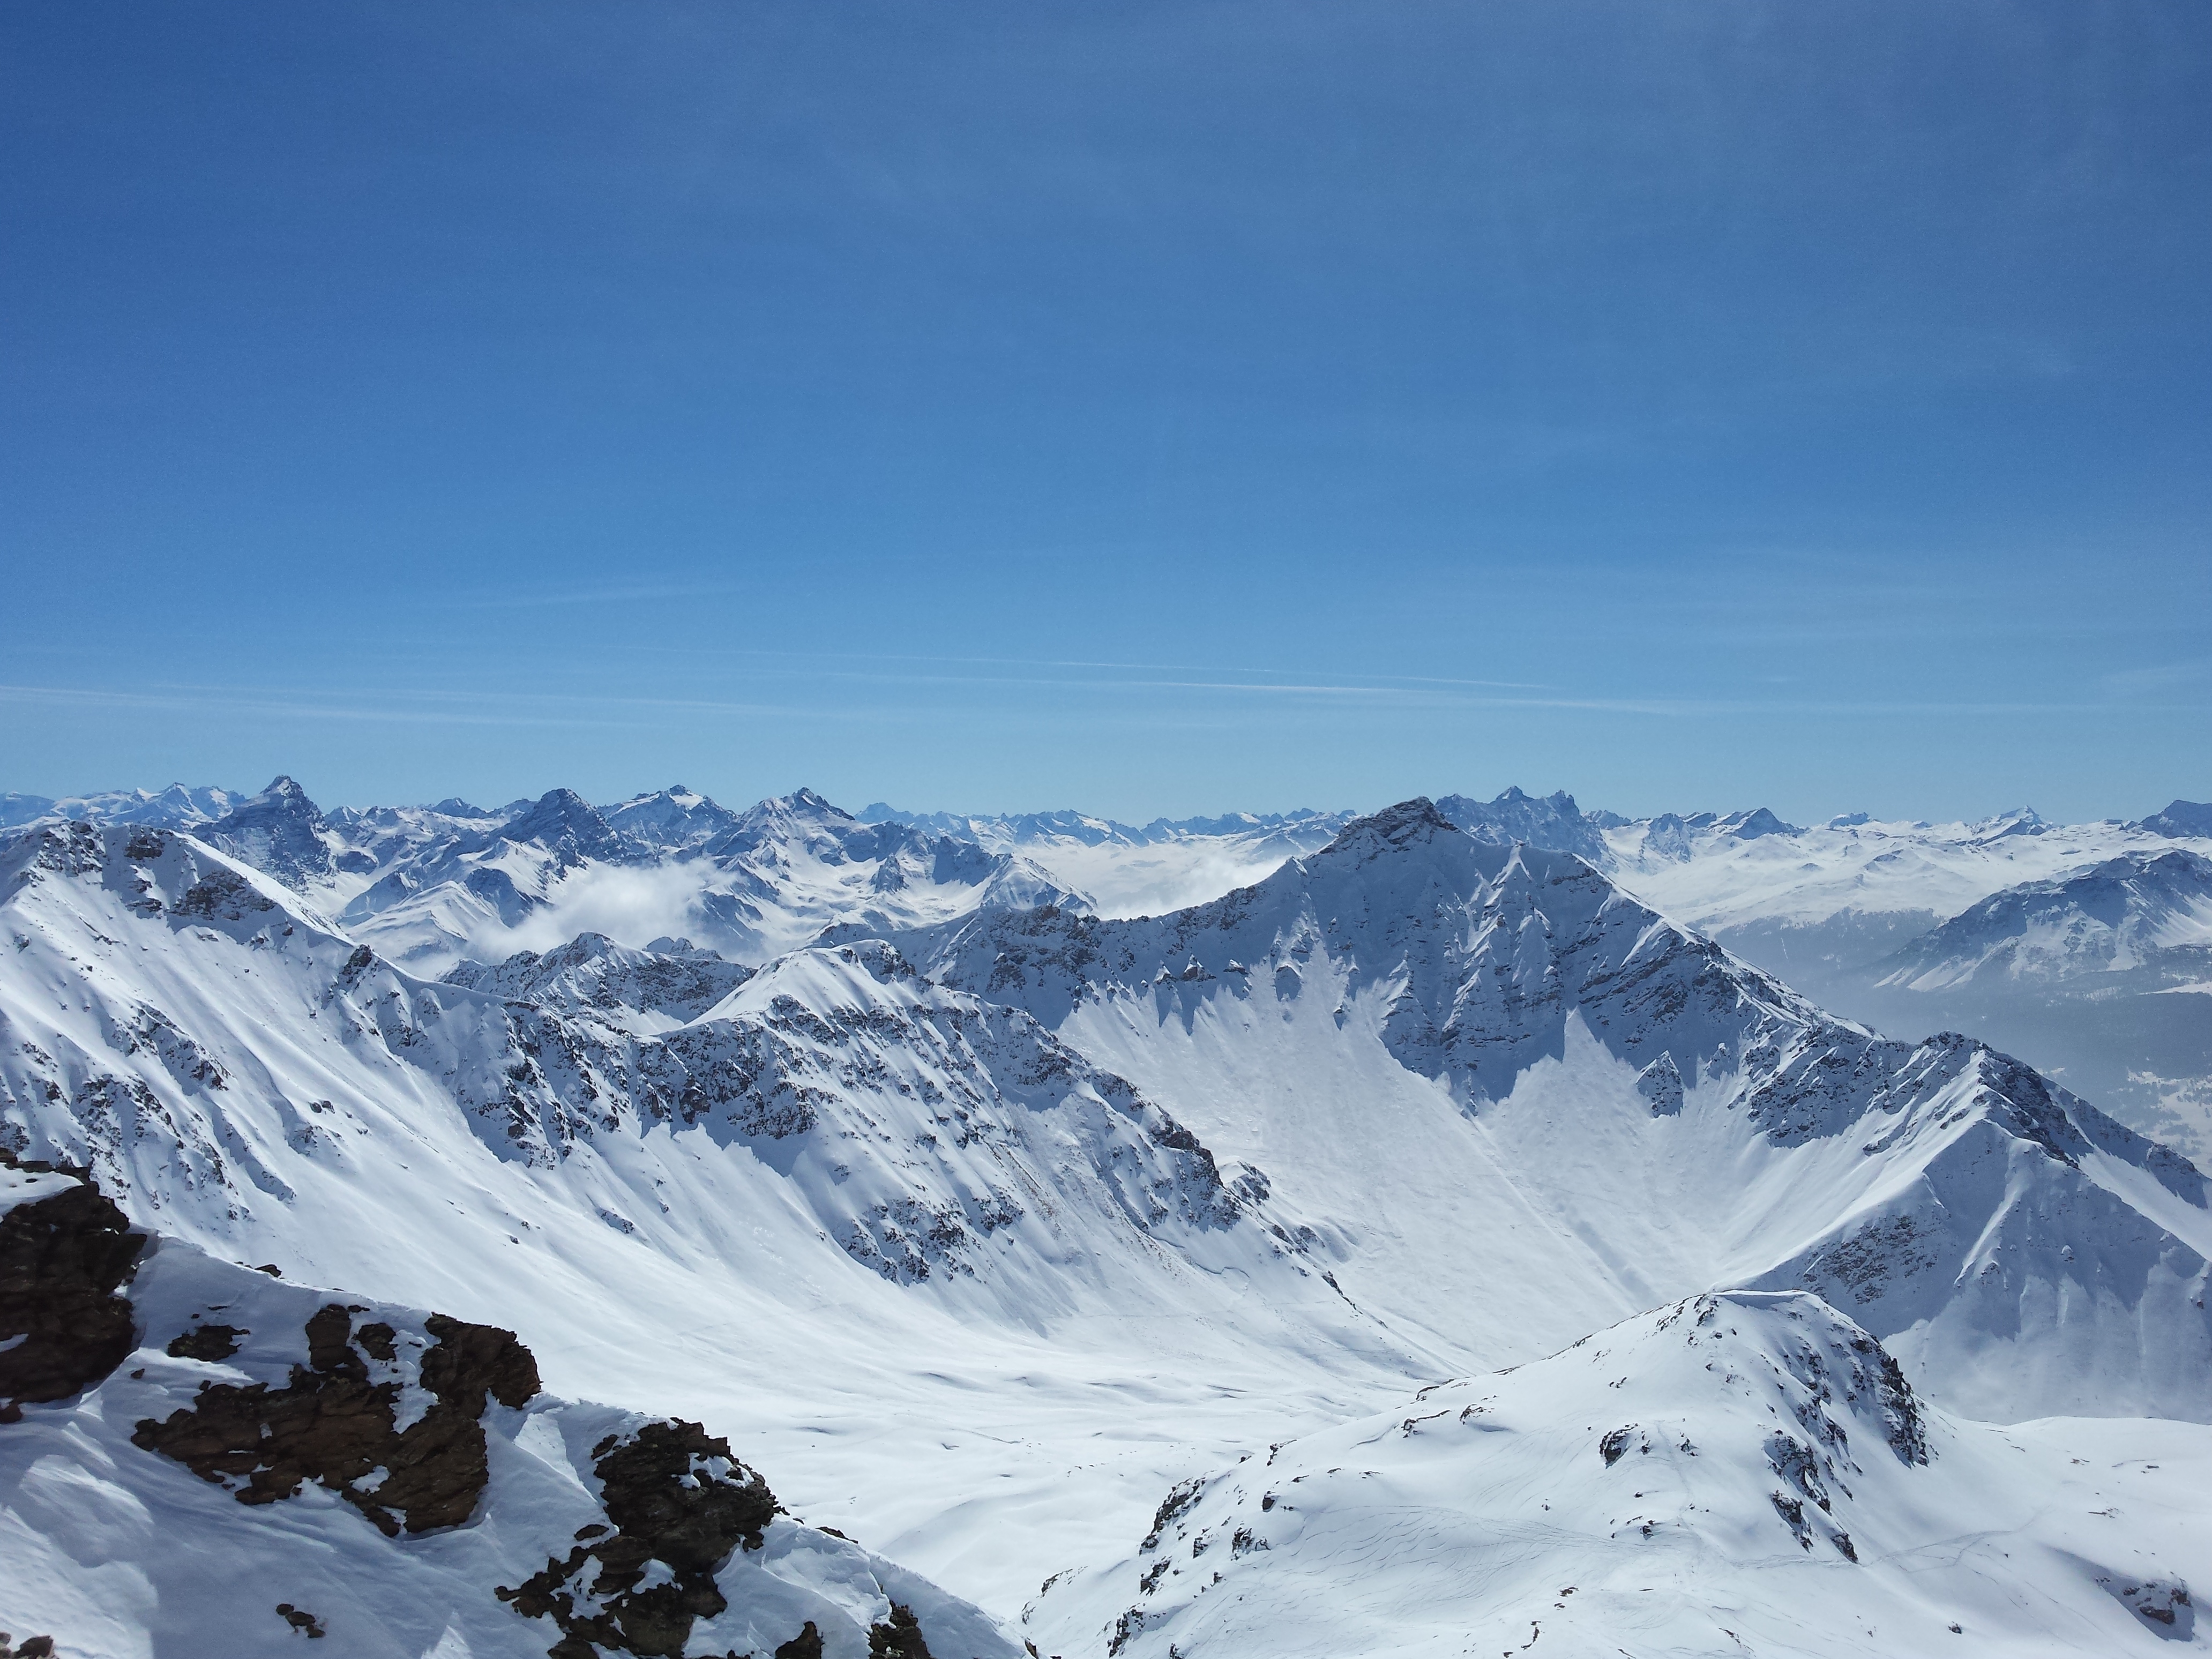
mountain, snow, cold, winter, sky, mountain range, weather, season, ridge, summit, mountaineering, winter sport, mountains, alps, plateau, piste, landform, ski touring, ski mountaineering, geographical feature, mountainous landforms, geological phenomenon